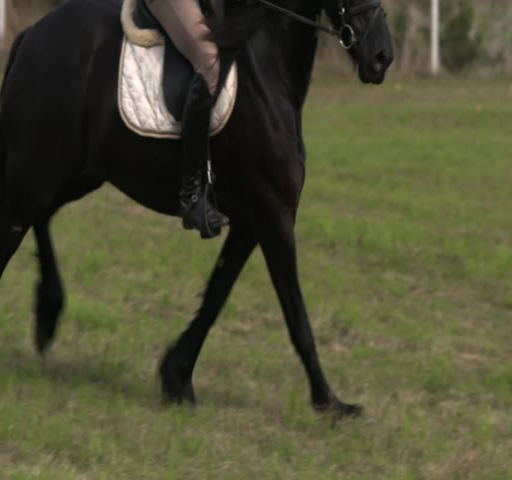
man riding a beautiful black horse in slow motion